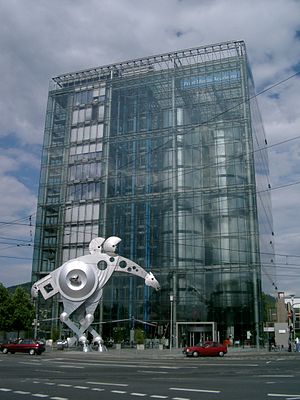
Heidelberger Druckmaschinen
Heidelberger Druckmaschinen AG, ofte blot markedsført som Heidelberg, er en tysk producent af offsettrykmaskiner. Virksomheden er med en markedsandel på mere end 47% den største af sin art på verdensplan. Virksomheden har sit navn efter byen Heidelberg i Baden-Württemberg, hvor koncernen har sit hovedsæde. Virksomheden omsatte i 2008/2009 for 2,999 mia. euro og beskæftigede 18.000 medarbejdere.